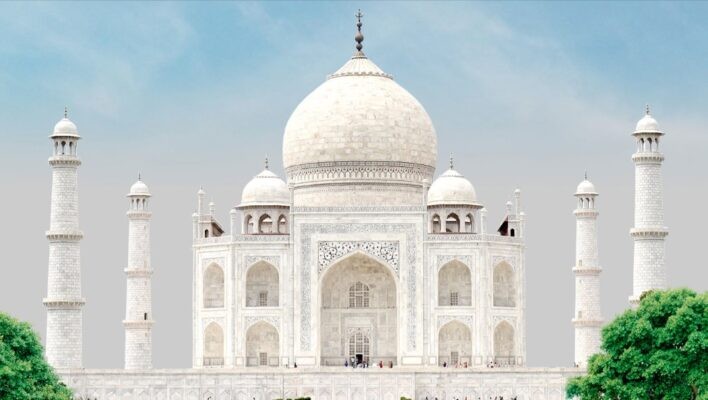
Landmark: Taj Mahal